1134

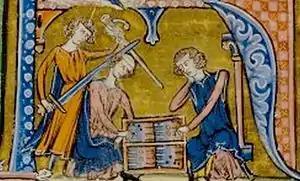
Hugh II is attacked by a Breton knight

Year 1134 (MCXXXIV) was a common year starting on Monday of the Julian calendar.